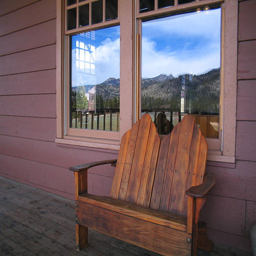
a wooden bench sitting in front of a big window
A bench on a deck in front of a window
An old bench on a porch of someone's house in the valleys.
A wooden bench on a wooden porch outside a window
A bench on the porch of a house near windows.